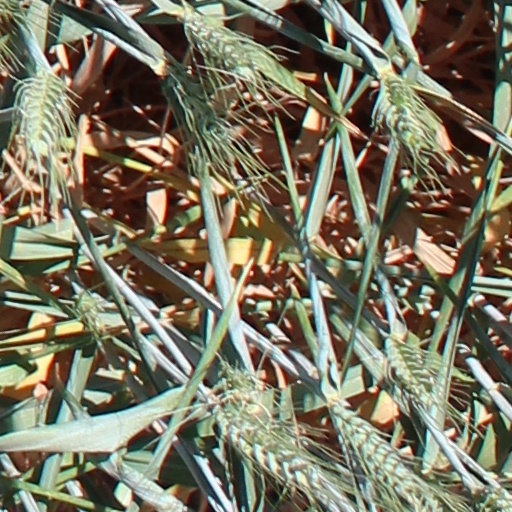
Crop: wheat